Marine habitat

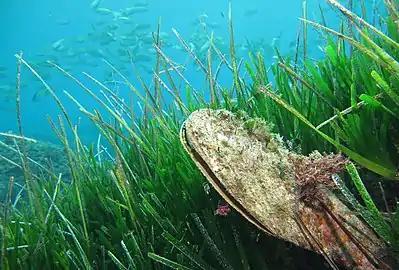
Fan mussel in a Mediterranean seagrass meadow

Seagrasses are flowering plants from one of four plant families which grow in marine environments. They are called "seagrasses" because the leaves are long and narrow and are very often green, and because the plants often grow in large meadows which look like grassland. Since seagrasses photosynthesize and are submerged, they must grow submerged in the photic zone, where there is enough sunlight. For this reason, most occur in shallow and sheltered coastal waters anchored in sand or mud bottoms.